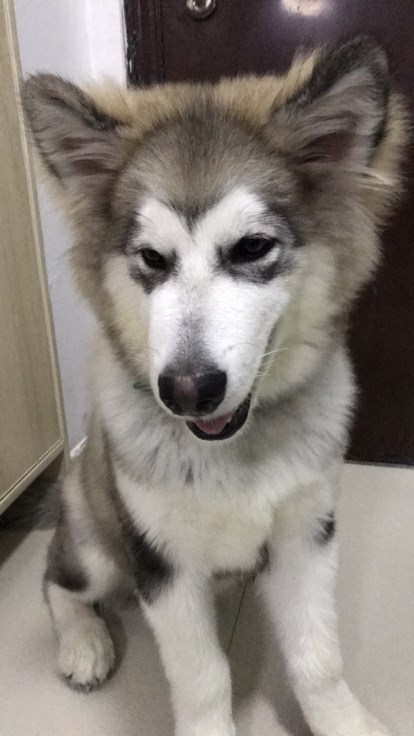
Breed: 1324-n000004-malamute